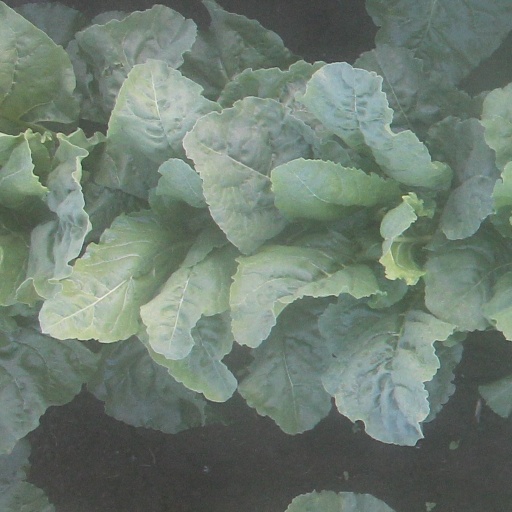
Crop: sugar beet